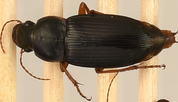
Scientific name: Harpalus pensylvanicus
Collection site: Konza Prairie Agroecosystem NEON (KONA), plot KONA_002